The Rag

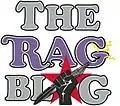

The Rag Blog is an Internet news magazine with roots in the Sixties underground press and New Left. A digital rebirth of Austin, Texas' influential underground paper, "The Rag", "The Rag Blog" features commentary on news, politics, and cultural affairs, and many of its contributors are long-time alternative journalists and veterans of Sixties underground journalism.